Brightly

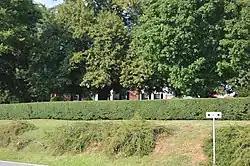
Roadside view

Brightly is a historic plantation house located near Goochland, Goochland County, Virginia. The main dwelling was built about 1842, and is a two-story, single pile, central-passage-plan, gable-roofed brick dwelling in the Greek Revival style. The front facade features a one-story, one-bay Greek Revival Doric order porch. Also on the property are the contributing pair of slave dwellings, privy, granary, chicken house, barn, well house, windmill, cemetery and the gate posts.